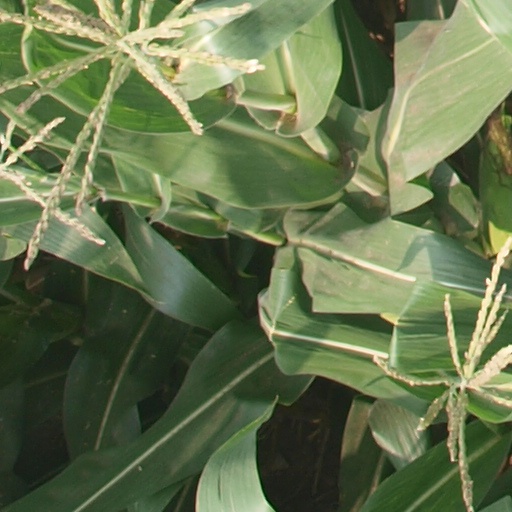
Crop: maize; corn